Church of St Mary and St Hardulph, Breedon on the Hill

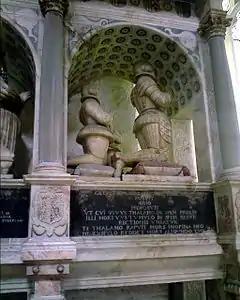
Carving of George Shirley (died 1588) on the right-hand side of his monument

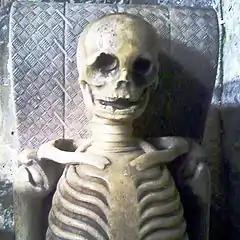
Alabaster skeleton at the foot of George Shirley's monument

The church contains a series of important Saxon relief sculpture, some of which may be amongst the earliest to survive in England. These carvings came from the original Saxon abbey church. They are not the earliest finds as Neolithic artefacts have also been found on the hill.